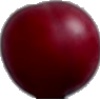
Label: Cherry Wax Red 1